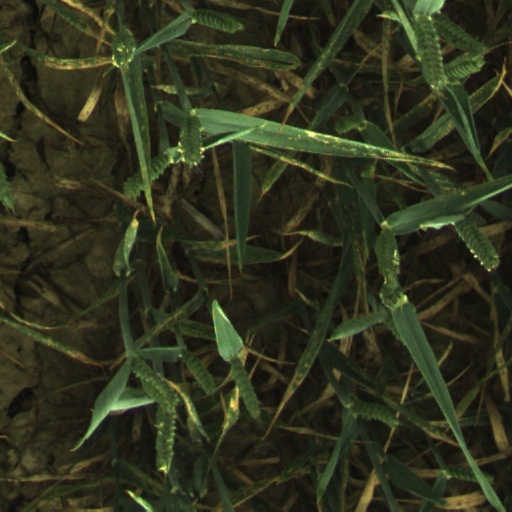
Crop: wheat